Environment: real
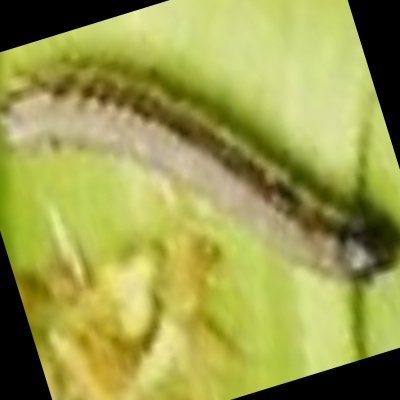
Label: fall_armyworm